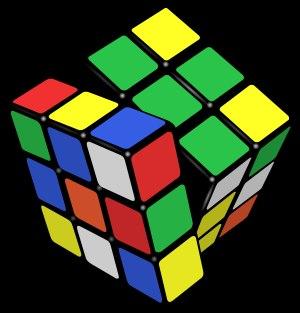
Les années 1980 couvrent la période du 1ᵉʳ janvier 1980 au 31 décembre 1989.
En mathématiques, un groupe est une des structures algébriques fondamentales de l'algèbre générale. C'est un ensemble muni d'une loi de composition interne associative admettant un élément neutre et, pour chaque élément de l'ensemble, un élément symétrique.
La créativité décrit — de façon générale — la capacité d'un individu ou d'un groupe à imaginer ou construire et mettre en œuvre un concept neuf, un objet nouveau ou à découvrir une solution originale à un problème.